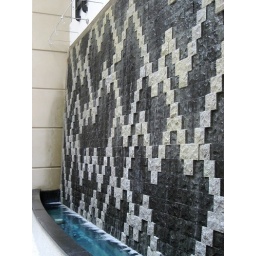
A granite water wall designed by Athena Tacha.